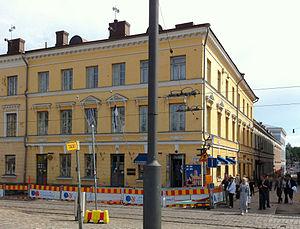
La Maison Hellenius est un l'un des bâtiments historiques de la Place du Sénat dans le quartier de Kruununhaka à Helsinki.
Cette Liste des bâtiments historiques d'Helsinki est non exhaustive et répertorie les plus anciens bâtiments du centre d'Helsinki datant du milieu du XVIIIᵉ siècle.